Chaldean Catholic Eparchy of Amadiya

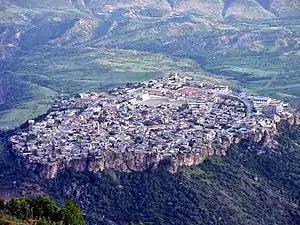
The hilltop city of , overlooking the Sapna river valley

Some years earlier a Catholic diocese had been established in the region with the consecration by Yohannan Hormizd of his nephew for on 5 May 1790. , originally named Yohannan, was the son of Yohannan's brother the priest Giwargis, and appears to have been consecrated on the suggestion of the missionary Maurizio Cherzoni. There is no need to doubt the sincerity of Yohannan Hormizd's commitment to the Catholic faith at this period, but the appointment was of course also directed against his rival Eliya XII (1778-1804). After his consecration made a determined effort to convert a number of villages in the Sapna plain and the Zibar district to Catholicism. He was killed by brigands not far from the Great Zab in 1811.